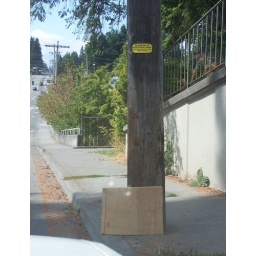
...but you can still put a sign on the ground underneath the No Posting sign!